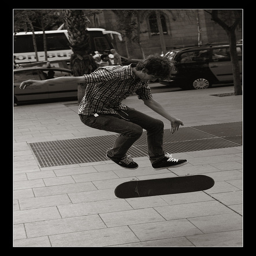
a man is doing a trick on a skateboard outside
Man on side walk flipping his skateboard in mid air.
A black and white image of a skateboarder who is mid-air.
Black and white photo of a young man skateboarding on the sidewalk.
Skateboarder performing aerial trick on sidewalk in city.